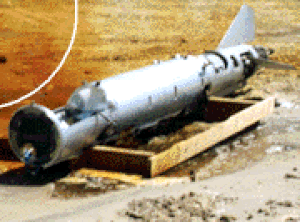
Le Kh-28, nom de code OTAN : AS-9 Kyle, fut le premier missile anti-radar soviétique pour avions tactiques.